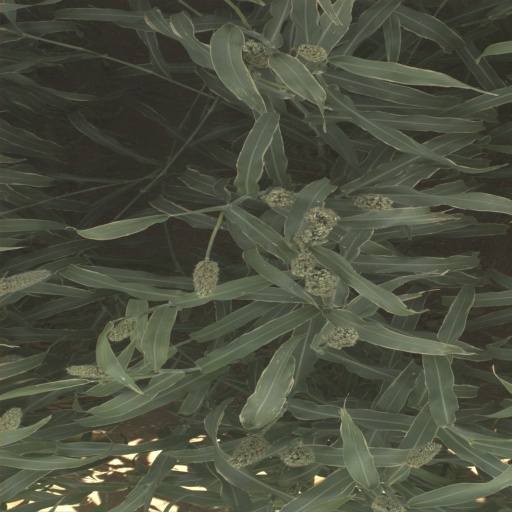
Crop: sorghum